James Sofronas

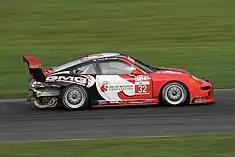
GMG Racing's Porsche at Lime Rock Park in 2010

Sofronas and business partner Fabrice Kutyba founded Global Motorsports Group (GMG) in 2001, an aftermarket tuning service with a particular focus on European luxury marques. The two opened a shop in 2006, before upgrading to a 16,000 square-foot facility two years later. In August 2021, GMG opened temporary 8,000 square-foot shop at the Thermal Club, with plans to have a 23,000 square-foot facility completed at the site by summer 2023.